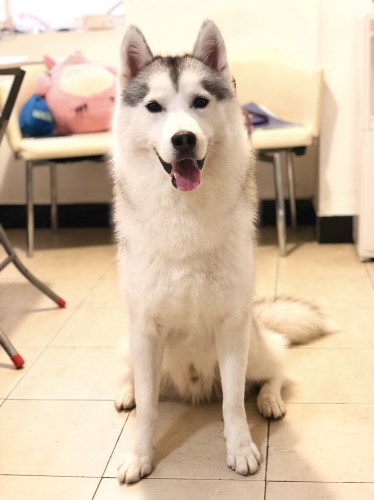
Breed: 1160-n000003-Siberian_husky